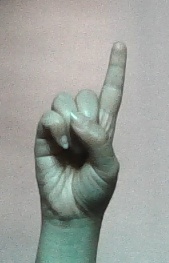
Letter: bb